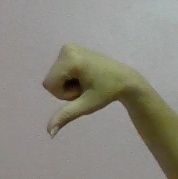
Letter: waw